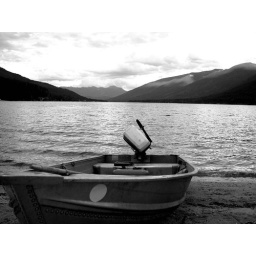
I love this one! And it just looks so much more awesome in black and white